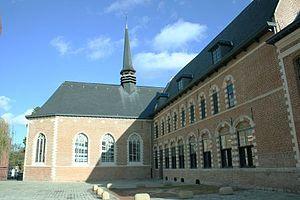
Le style lillois à arcures, nommé ainsi en raison de ses arcs de décharge en forme d'anse de panier, est un style architectural qui prédomine au XVIIᵉ siècle dans l'architecture civile à Lille, une ville du département français du Nord en région Hauts-de-France.
L’Institution du Sacré-Cœur est un ensemble scolaire regroupant un collège et un lycée, privé catholique d'enseignement général, lié à l'état par contrat d'association, à Tourcoing. Il est sous tutelle des Oblates missionnaires de l'Assomption, congrégation fondée en 1839 par Emmanuel d'Alzon. Cet établissement compte 941 élèves.